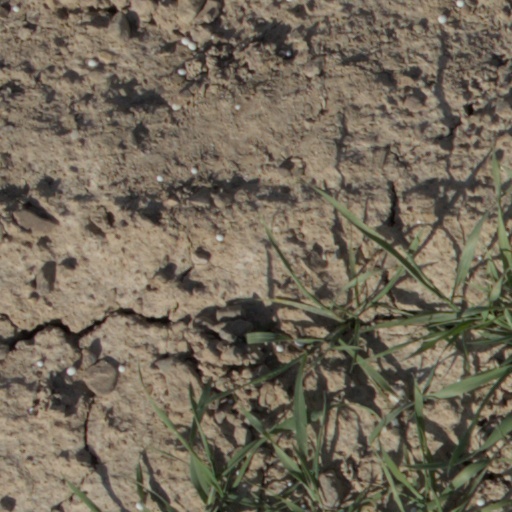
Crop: wheat